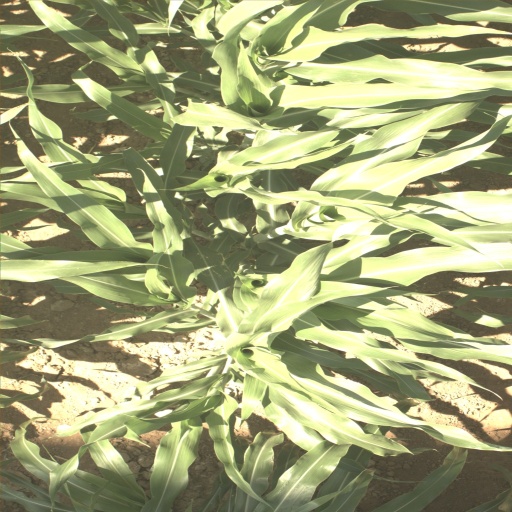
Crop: sorghum